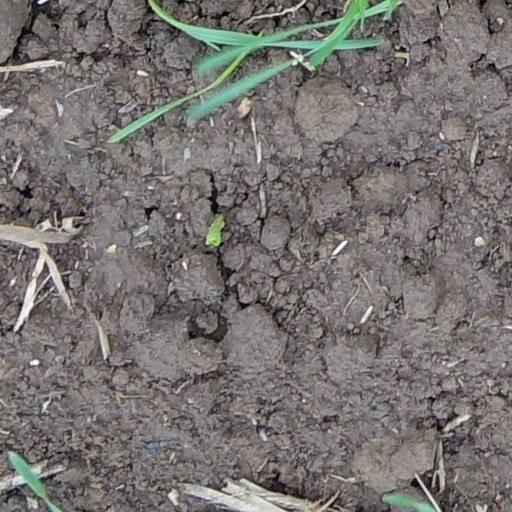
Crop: wheat